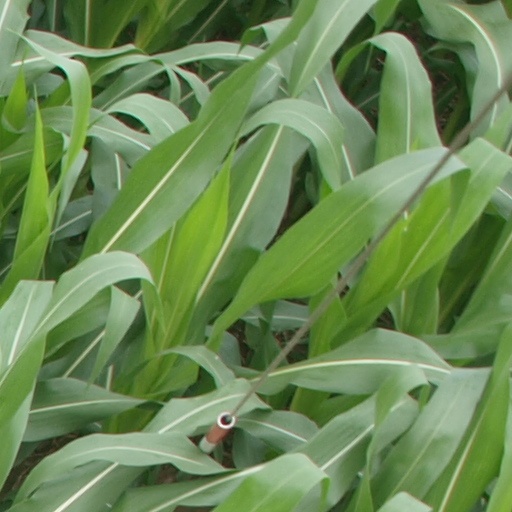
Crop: maize; corn